Aminata Koné

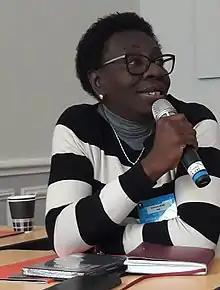

Aminata Koné is a French lawyer and activist of Ivorian descent for affordable family housing. She has been the vice-president of the Abbé Pierre Foundation for Affordable Housing, the general secretary of the family advocacy union "Confédération syndicale des familles", and a member of the French Economic, Social and Environmental Council. She is a "Chevalier" (Knight) of the Legion of Honour, and an "Officier" (Officer) of the "Ordre national du Mérite".